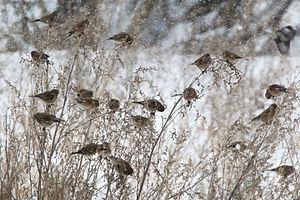
Un groupe de linottes mélodieuses à Lodz, en Pologne. Polski: Makolągwa zwyczajna, Łódź(Polska)